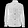
Label: Coat